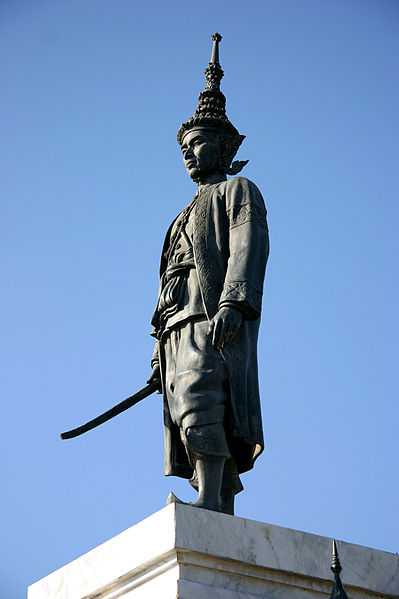
สมเด็จพระนารายณ์มหาราช

infobox royalty
| image = Narai.JPG
| caption = พระบรมราชานุสาวรีย์สมเด็จพระนารายณ์มหาราช สร้างขึ้นเมื่อปี พ.ศ. 2509 ใกล้กับศาลากลางจังหวัดลพบุรี
| name = สมเด็จพระนารายณ์มหาราช
| birth_style = พระราชสมภพ
| birth_place = พระราชวังโบราณ อยุธยา|พระราชวังหลวง
| death_place = พระที่นั่งสุทธาสวรรย์ (พระนารายณ์ราชนิเวศน์)|พระที่นั่งสุทธาสวรรย์ จังหวัดลพบุรี|เมืองลพบุรี
| succession = พระมหากษัตริย์ไทย|พระเจ้ากรุงศรีอยุธยา
| father = สมเด็จพระเจ้าปราสาททอง
| mother = พระราชเทวี
| spouse-type = พระมเหสี
| spouse = พระกษัตรีย์พระพันปี (ไม่ปรากฏพระนาม)
| issue = กรมหลวงโยธาเทพ "สมเด็จพระสรรเพชญ์ที่ 8" (เป็นที่ถกเถียง)
| dynasty = ราชวงศ์ปราสาททอง|ปราสาททอง
| reign = 26 ตุลาคม พ.ศ. 2199 - 11 กรกฎาคม พ.ศ. 2231 (31 ปี 260 วัน)
| enthronement = 26 ตุลาคม พ.ศ. 2199
| predecessor = สมเด็จพระศรีสุธรรมราชา
| successor = สมเด็จพระเพทราชา "(ราชวงศ์บ้านพลูหลวง)"
| title=สมเด็จพระรามาธิบดีที่ 3
สมเด็จพระนารายณ์มหาราช หรือ สมเด็จพระรามาธิบดีที่ 3 เป็นพระมหากษัตริย์ไทย|พระมหากษัตริย์รัชกาลที่ 27 แห่งอาณาจักรอยุธยา|กรุงศรีอยุธยา และเป็นพระมหากษัตริย์พระองค์ที่ 4 และพระองค์สุดท้ายของราชวงศ์ปราสาททอง โดยรัชสมัยของสมเด็จพระนารายณ์มหาราชนั้นเจริญรุ่งเรืองที่สุดในสมัยกรุงศรีอยุธยา เนื่องจากทรงได้เจริญสัมพันธไมตรีกับพระเจ้าหลุยส์ที่ 14 แห่งฝรั่งเศส|พระเจ้าหลุยส์ที่ 14 แห่งประเทศฝรั่งเศส|ฝรั่งเศส ในด้านการค้า มีการนำวิทยาการสมัยใหม่มาใช้ในประเทศไทยครั้งแรก ทำให้ทรงได้รับการยกย่องว่าเป็น 1 ใน 8 สมเด็จพระบูรพมหากษัตริย์ผู้ยิ่งใหญ่ในประเทศไทย ที่ทรงได้รับพระสมัญญานามว่าเป็น “มหาราช”
== พระราชประวัติ ==
=== พระราชสมภพ ===
สมเด็จพระนารายณ์มหาราช เสด็จพระราชสมภพเมื่อวันจันทร์ เดือนยี่ ปีวอก พ.ศ. 2175 (นับแบบปัจจุบัน พ.ศ. 2176) เป็นพระราชโอรสในสมเด็จพระเจ้าปราสาททอง กับพระราชเทวีไม่ปรากฏพระนาม"พระราชพงศาวดารกรุงศรีอยุธยา ฉบับพันจันทนุมาศ (เจิม) และเอกสารอื่น", หน้า 273 "คำให้การชาวกรุงเก่า" ระบุว่าพระชนนีของพระองค์ชื่อพระสุริยาคำให้การชาวกรุงเก่า, "ประชุมคำให้การกรุงศรีอยุธยา รวม 3 เรื่อง", หน้า 92-93 ส่วน "คำให้การขุนหลวงหาวัด" ระบุพระนามว่าพระอุบลเทวีคำให้การขุนหลวงหาวัด (ฉบับหลวง), "ประชุมคำให้การกรุงศรีอยุธยา รวม 3 เรื่อง", หน้า 339 และหม่อมหลวงมานิจ ชุมสาย ระบุพระนามว่าพระนางศิริธิดาหม่อมหลวงมานิจ ชุมสาย|M.L. Manich Jumsai (เขียน) ธิติมา พิทักษ์ไพรวัน (แปล). "สมเด็จพระนารายณ์ และโกษาปาน". กรุงเทพฯ:คุรุสภาลาดพร้าว, 2531, หน้า 17 และมีพระขนิษฐาร่วมพระมารดาคือกรมหลวงโยธาทิพ (หรือพระราชกัลยาณี)ส.พลายน้อย. "พระบรมราชินีและเจ้าจอมมารดาแห่งราชสำนักสยาม". พิมพ์ครั้งที่ 5. กรุงเทพฯ : ฐานบุ๊คส์, หน้า 23
พระราชบิดาและพระราชมารดาเป็นเครือญาติกัน หม่อมหลวงมานิจ ชุมสาย ระบุว่าพระมารดาของพระนารายณ์เป็น "...พระขนิษฐาต่างมารดาของพระเจ้าปราสาททอง" แต่งานเขียนของนิโคลาส์ เดอ แซร์แวส ระบุว่า มารดาเป็นพระราชธิดาในสมเด็จพระเจ้าทรงธรรมนิโคลาส์ เดอ แซร์แวส (เขียน) สันต์ ท. โกมลบุตร (แปล). "ประวัติศาสตร์ธรรมชาติและการเมืองแห่งราชอาณาจักรสยาม". พระนคร:ก้าวหน้า. 2506, หน้า 225 ส่วนพระราชบิดาคือสมเด็จพระเจ้าปราสาททอง เยเรเมียส ฟาน ฟลีต|ฟาน ฟลีต ระบุว่า เป็นลูกของน้องชายพระราชมารดาในสมเด็จพระเจ้าทรงธรรมดู เยเรเมียส ฟาน ฟลีต|Van Vliet, Jeremias. "The Short History of the Kings of Siam". Bangkok:The Siam Society. 1975, p. 94 อ้างใน นิธิ เอียวศรีวงศ์. "การเมืองไทยสมัยพระนารายณ์". พิมพ์ครั้งที่ 7. กรุงเทพฯ : มติชน. 2545, หน้า 27
พระองค์มีพระนมที่คอยอุปถัมภ์อำรุงมาแต่ยังทรงพระเยาว์คือเจ้าแม่วัดดุสิต ซึ่งเป็นญาติห่าง ๆ ของพระเจ้าปราสาททองเช่นกัน กับอีกท่านหนึ่งคือพระนมเปรม ที่ฟร็องซัว อ็องรี ตุรแปง (François Henry Turpin) ระบุว่าเป็นเครือญาติของสมเด็จพระนารายณ์"...พระเพทราชามีเชื้อสายกษัตริย์ และเป็นลูกพี่ลูกน้องกับสมเด็จพระนารายณ์..." อ้างใน ฟรังซัวส์ อังรี ตุรแปง (เขียน), สมศรี เอี่ยมธรรม (แปล). "ประวัติศาสตร์ไทยสมัยกรุงศรีอยุธยา". กรุงเทพฯ : กรมศิลปากร. 2522, หน้า 72-77
สมเด็จพระนารายณ์มหาราชเป็นพระอนุชาต่างพระมารดาในสมเด็จเจ้าฟ้าไชย และยังมีพระอนุชาต่างพระมารดาอีก ได้แก่ เจ้าฟ้าอภัยทศ (เจ้าฟ้าง่อย"ด้วยเหตุที่เจ้าฟ้าอภัยทศมีพระวรกายพิการง่อยเปลี้ย คนทั่วไปจึงมักเรียกพระองค์ตามอย่างปากตลาดว่า 'เจ้าฟ้าง่อย'" อ้างใน สุทธิศักดิ์ ระบอบ สุขสุวานนท์ (กันยายน 2552). "พงศาวดารกระซิบเรื่องโอรสลับสมเด็จพระนารายณ์". ศิลปวัฒนธรรม 30:11, หน้า 99, 116) เจ้าฟ้าน้อย พระไตรภูวนาทิตยวงศ์ พระองค์ทอง และพระอินทราชา
ใน "คำให้การขุนหลวงหาวัด" ระบุว่าพระองค์มีพระนามาภิไธยเดิมว่า พระนรินทกุมารคำให้การขุนหลวงหาวัด (ฉบับหลวง), "ประชุมคำให้การกรุงศรีอยุธยา รวม 3 เรื่อง", หน้า 413 หรือ "คำให้การชาวกรุงเก่า" เรียกว่า พระสุรินทกุมาร เมื่อแรกเสด็จพระบรมราชสมภพนั้น พระญาติเห็นพระโอรสมีสี่กร พระราชบิดาจึงโปรดเกล้าฯ พระราชทานนามว่า พระนารายณ์ หรือ พระเจ้าลูกเธอพระนารายณ์ราชกุมาร"พระราชพงศาวดารกรุงศรีอยุธยา ฉบับพันจันทนุมาศ (เจิม) และเอกสารอื่น", หน้า 277 ส่วนในคำให้การชาวกรุงเก่าและคำให้การขุนหลวงหาวัด เล่าว่าเมื่อเพลิงไหม้พระที่นั่งมังคลาภิเษก พระโอรสเสด็จไปช่วยดับเพลิง ผู้คนเห็นเป็นสี่กร จึงพากันขนานพระนามว่า พระนารายณ์
พระราชประวัติของสมเด็จพระนารายณ์นั้นเกี่ยวกับเรื่องปาฏิหาริย์อยู่มาก แสดงให้เห็นถึงอิทธิพลของพราหมณ์ เมื่อเทียบกับกษัตริย์องค์ก่อน ๆ ด้วยเหตุนี้เองพระราชประวัติของพระองค์จึงกล่าวถึงปาฏิหาริย์มหัศจรรย์ตามลำดับ คือ
* เมื่อพระนารายณ์มีพระชนม์ได้ 5 พรรษา ขณะเล่นน้ำ พระองค์ทรงถูกอสนีบาต พวกพี่เลี้ยง นางนม สลบหมดสิ้น แต่พระองค์ไม่เป็นไรแม้แต่น้อย
* เมื่อพระนารายณ์มีพระชนม์ได้ 9 พรรษา พระองค์ทรงถูกอสนีบาตที่พระราชวังบางปะอิน แต่พระองค์ก็ปลอดภัยดี
สมเด็จพระนารายณ์ทรงรับการศึกษาจากพระโหราธิบดี ซึ่งเป็นข้าราชการระดับสูงในพระราชวัง และพระอาจารย์พรหม พระพิมลธรรม รวมทั้งสมเด็จพระพุทธโฆษาจารย์และพระสงฆ์ที่มีสมณศักดิ์ระดับสูงในพระนคร
=== การครองราชย์ ===
ไฟล์:Narai (1632-1688).jpg|thumb|พระบรมฉายาลักษณ์สมเด็จพระนารายณ์มหาราช โดยทูตยุโรป
ไฟล์:Emblem of Thailand (1688).gif|right|thumb|ตราพระราชลัญจกร
สมเด็จพระนารายณ์มีส่วนสำคัญในการขึ้นครองราชย์ของสมเด็จพระศรีสุธรรมราชา โดยพระองค์ได้ร่วมมือกับสมเด็จพระศรีสุธรรมราชาในการชิงราชสมบัติจากสมเด็จเจ้าฟ้าไชย ซึ่งเป็นพระเชษฐาของพระองค์ โดยหลังจากที่พระองค์ช่วยสมเด็จพระศรีสุธรรมราชาขึ้นครองราชสมบัติได้แล้วนั้น สมเด็จพระศรีสุธรรมราชาทรงแต่งตั้งให้พระองค์ดำรงตำแหน่งพระมหาอุปราชและให้เสด็จไปประทับที่พระราชวังจันทรเกษม|พระราชวังบวรสถานมงคล หลังจากสมเด็จพระศรีสุธรรมราชาขึ้นครองราชสมบัติได้ 2 เดือนเศษ พระองค์ทรงชิงราชสมบัติจากสมเด็จพระศรีสุธรรมราชา
สมเด็จพระนารายณ์มหาราชเสด็จขึ้นครองราชสมบัติ เมื่อเวลาสองนาฬิกา วันพฤหัสบดี แรม 2 ค่ำ เดือน 12 จุลศักราช 1018 ปีวอก (ตรงกับวันที่ 15 ตุลาคม พ.ศ. 2199) ขณะมีพระชนมายุ 25 พรรษา มีพระนามจารึกในพระสุพรรณบัฏว่า
หลังจากประทับในกรุงศรีอยุธยาได้ 10 ปี พระองค์จึงโปรดเกล้าฯ ให้สร้างเมืองลพบุรีขึ้นเป็นราชธานีแห่งที่ 2 เมื่อปี พ.ศ. 2209 และเสด็จไปประทับที่ลพบุรีทุก ๆ ปี ครั้งละเป็นเวลานานหลายเดือน ด้วยเหตุผลว่า ทั้งสองรัชกาลนี้มีศัตรูมากมายรายรอบพระองค์ เนื่องจากการเข่นฆ่าฟันล้างบางพระราชวงศ์ด้วยกันมาหลายครั้งหลายหน รวมทั้งเรื่องของเสนาบดีใหม่และเก่าเผ่ทอง ทองเจือ, สมเด็จพระนารายณ์มหาราช
สมเด็จพระนารายณ์มหาราช มิเคยได้เป็นพระมหากษัตริย์ "ทรงธรรม" หรือ "ธรรมราชา" ในสายตาของทวยราษฎร์เลยแม้แต่น้อย ดังปรากฏใน "คำให้การชาวกรุงเก่า" ที่มีการเปรียบเทียบพระองค์กับสมเด็จพระเจ้าอยู่หัวบรมโกศ ก็จะพบว่าเชลยไทยชื่นชมพระมหากษัตริย์พระองค์หลังเสียมากกว่า นอกจากนี้ยังปรากฏในเอกสารของชาวตะวันตกที่ยืนยันความไม่เป็นที่นิยมของราษฎรอย่างชัดแจ้ง ทั้งนี้ก็เพราะตลอดรัชสมัยของพระองค์ล้วนมีการสงครามทั้งกับต่างประเทศและการปราบกบฏภายในประเทศ ชาวนาจึงต้องถูกเกณฑ์ไปรบหรืออาจทนทุกข์เพราะความแร้นแค้นของภาวะสงคราม ยังความทุกข์สู่ทวยราษฎร์และไม่มีประโยชน์อันใดต่อชาวนานิธิ เอียวศรีวงศ์. "การเมืองไทยสมัยพระนารายณ์". พิมพ์ครั้งที่ 7. กรุงเทพฯ : มติชน, 2545, หน้า 38
===การเสด็จสวรรคต===
ไฟล์:Lopburi Map.jpg|thumb|left|แผนผังเมืองหลวงแห่งลพบุรีของสมเด็จพระนารายณ์ ("Louvo" ในภาษาฝรั่งเศส)
สมเด็จพระนารายณ์ทรงประชวรหนักในเดือนพฤษภาคม พ.ศ. 2231 ไม่สามารถว่าราชการได้"วันสวรรคตของ 66 กษัตริย์", หน้า 252 ต่อมาได้เสด็จสวรรคตเมื่อ 11 กรกฎาคม พ.ศ. 2231 ณ พระที่นั่งสุทธาสวรรย์ (พระนารายณ์ราชนิเวศน์)|พระที่นั่งสุทธาสวรรย์ พระนารายณ์ราชนิเวศน์ จังหวัดลพบุรี"นามานุกรมพระมหากษัตริย์ไทย", หน้า 155 รวมครองราชสมบัติเป็นเวลา 32 ปี มีพระชนมพรรษา 56 พรรษา ภายหลัง สมเด็จพระเพทราชา โปรดให้อัญเชิญพระบรมศพจากลพบุรีสู่กรุงศรีอยุธยาผ่านทางเรือพระที่นั่งศรีสมรรถชัย
== เหตุการณ์ในรัชสมัย ==
=== ตั้งโรงพิมพ์หลวงครั้งแรกในสมัยอยุธยา ===
เมื่อ พ.ศ. 2205 สังฆราชหลุยส์ ลาโน (Louis Laneau) บาทหลวงชาวฝรั่งเศสที่มาพำนักในรัชสมัยสมเด็จพระนารายณ์มหาราชในขณะนั้นได้นำระบบการพิมพ์แบบฝรั่งเข้ามาใช้ในกรุงศรีอยุธยาเป็นครั้งแรก โดยแต่งและแปลหนังสือศาสนาคริสต์เป็นภาษาไทย 26 เล่ม หนังสือไวยากรณ์ไทย บาลี และพจนานุกรมไทย อย่างละ 1 เล่ม พร้อมสร้างศาลาเรียนที่เกาะมหาพราหมณ์ข้างเหนือกรุงศรีอยุธยา สมเด็จพระนารายณ์มหาราชทรงพอพระทัยระบบการพิมพ์แบบฝรั่งของสังฆราชหลุยส์ ลาโน จึงโปรดให้ตั้งโรงพิมพ์หลวงขึ้น ณ ศาลาดิน ใกล้วัดปืน เมืองลพบุรี โปรดให้เจ้าพระยาโกษาธิบดี (ปาน) เป็นผู้จัดการโรงพิมพ์หลวงอัมพร ทีขะระ และคณะ. (2541). "หนังสือเก่า หนังสือที่ระลึกงานแสดงนิทรรศการและการประกวดหนังสือหายากในโอกาสครบรอบ 20 ปี มหาวิทยาลัยสุโขทัยธรรมาธิราช งานมหกรรมการพิมพ์และหนังสือ '98 Printed and Book Fair '98 1-7 กันยายน 2541 ณ อาคารตรีศร มหาวิทยาลัยสุโขทัยธรรมาธิราช". นนทบุรี: มหาวิทยาลัยสุโขทัยธรรมาธิราช. 101 หน้า. หน้า 4.
* เกริกฤทธี ไทคูนธนภพ. (2555). "กงสุลฝรั่งเศสฟ้องหมอบลัดเลย์ฐานหมิ่นประมาท", "เรื่องอื้อฉาวและคดีความในอดีต". กรุงเทพฯ: สยามความรู้. 272 หน้า. หน้า 56.
* กำธร สถิรกุล. (2527). "ลายสือไทย ๗๐๐ ปี (ฉบับปรับปรุง)". กรุงเทพฯ: องค์การค้าของคุรุสภา. 262 หน้า. หน้า 98.
* กำธร สถิรกุล. (2515). "หนังสือและการพิมพ์". กรุงเทพฯ: มหาวิทยาลัยรามคำแหง. 390 หน้า. หน้า 196.
ต่อมาปี พ.ศ. 2213 ปีแอร์ ลองครัว (Pierre Langrois) บาทหลวงชาวฝรั่งเศสได้คิดจัดตั้งโรงพิมพ์สำหรับพิมพ์หนังสือไทยด้วยเนื่องจากกระดาษและค่าจ้างแรงงานในกรุงศรีอยุธยามีราคาถูก โดยให้ฝรั่งเศสจัดส่งช่างแกะตัวพิมพ์ มีชาวกรุงศรีอยุธยาในรัชสมัยพระองค์ที่รู้เรื่องการพิมพ์อยู่บ้าง เช่น เจ้าพระยาโกษาธิบดี (ปาน) หลวงกัลยาราชไมตรี และขุนศรีวิสารวาจาได้เรียนรู้การพิมพ์เมื่อคราวเป็นราชทูตไปกรุงฝรั่งเศส
โรงพิมพ์หลวงในกรุงศรีอยุธยาดำเนินการพิมพ์ได้ไม่นานนักก็ต้องยุติลงด้วยเหตุเกิดเหตุกบฏขึ้นเสียก่อน การสวรรคตของสมเด็จพระนารายณ์มหาราชเมื่อวันที่ 11 กรกฏาคม พ.ศ. 2231 และสมเด็จพระเพทราชา พระมหากษัตริย์พระองค์ใหม่ทรงไม่โปรดฝรั่งคณะทำงานประวัติการพิมพ์ในประเทศไทย. (2565). "กำเนิดการพิมพ์และโรงพิมพ์ในสยาม", "สยามพิมพการ: ประวัติศาสตร์การพิมพ์ในประเทศไทย". (พิมพ์ครั้งที่ 2). กรุงเทพฯ: มติชน. 792 หน้า. หน้า 25.
การตั้งโรงพิมพ์หลวงปรากฏในบันทึกของ ฟ. ฮีแลร์ ว่า:-
"ที่โรงเรียนมหาพราหมณ์นั้นท่านได้ตั้งโรงพิมพ์ขึ้นได้ด้วย นัยว่าสมเด็จพระนารายณ์ชอบพระไทยการพิมพ์ตามวิธีฝรั่งของท่านสังฆราชลาโน ถึงกับทรงโปรดให้ตั้งโรงพิมพ์ขึ้นที่เมืองลพบุรี เป็นส่วนของหลวงอีกโรงหนึ่งต่างหาก แต่เมื่อพระองค์สิ้นพระชนม์ลงแล้วพระเจ้าแผ่นดินต่อมาไม่ทรงโปรดของฝรั่ง การพิมพ์จึงเลยทรุดโทรมแต่นั้นมา"
== พระราชบุตร ==
ไฟล์:Kromluang Yothathep.JPG|right|thumb|150px|กรมหลวงโยธาเทพ ภาพพิมพ์สมัยคริสต์ศตวรรษที่ 17 จากหอสมุดแห่งชาติ กรุงปารีส
สมเด็จพระนารายณ์มหาราช มีพระราชธิดาเพียงพระองค์เดียวที่เกิดกับพระอัครมเหสีภาสกร วงศ์ตาวัน. "ไพร่ขุนนางเจ้า แย่งชิงบัลลังก์สมัยอยุธยา". กรุงเทพฯ:ยิปซี, 2553. หน้า 161 คือ กรมหลวงโยธาเทพ|เจ้าฟ้าสุดาวดี ที่ได้รับการสถาปนาพระอิสริยยศเป็น "กรมหลวงโยธาเทพ" ถือเป็นเจ้าฟ้าต่างกรมคู่แรก พร้อมกับกรมหลวงโยธาทิพ|เจ้าฟ้าศรีสุวรรณ พระขนิษฐา พระราชธิดาพระองค์ดังกล่าวมีพระราชอำนาจสูงมาก โดยจากหลักฐานของลาลูแบร์ได้กล่าวว่าเจ้าฟ้าพระองค์นี้ "...ดำรงอิสริยยศเยี่ยงพระมเหสี..."สุภัตรา ภูมิประภาส (กันยายน 2552). "นางออสุต:เมียลับผู้ทรงอิทธิพลแห่งการค้าเมืองสยาม". "ศิลปวัฒนธรรม" 30:11, หน้า 94 และบางครั้งชาวตะวันตกก็เรียกแทนว่าเป็น "ราชินี"สปอร์แดช มอร์แกน (เขียน), กรรณิกา จรรย์แสง (แปล). "เงาสยาม ยามผลัดแผ่นดินพระนารายณ์". กรุงเทพฯ : มติชน, 2554, หน้า 205 และหากมีผู้ใดเสกสมรสด้วยกับเจ้าฟ้าพระองค์นี้ก็ย่อมได้รับสิทธิธรรมเหนือราชบัลลังก์มากขึ้นด้วยนิธิ เอียวศรีวงศ์. "การเมืองไทยสมัยพระนารายณ์". พิมพ์ครั้งที่ 7. กรุงเทพฯ : มติชน, 2549. หน้า 84
นอกจากนี้ยังมีปรากฏในพงศาวดารที่เขียนในสมัยหลังว่าพระองค์มีพระราชโอรสลับคือหลวงสรศักดิ์ (ต่อมาคือสมเด็จพระสรรเพชญ์ที่ 8) ที่แพร่หลายมากที่สุดในราชสำนัก ใน "คำให้การขุนหลวงหาวัด" ระบุว่า เกิดจากพระราชชายาเทวี มีนามเดิมว่าเจ้าจอมสมบุญ ภายหลังได้มอบราชบุตรดังกล่าวกับเจ้าพระยาสุรศรี (พระเพทราชา)"คำให้การขุนหลวงหาวัด". นนทบุรี:มหาวิทยาลัยสุโขทัยธรรมาธิราช. 2547, หน้า 33-35 ส่วน "คำให้การชาวกรุงเก่า" ระบุว่า เกิดกับนางนักสนมที่ชื่อนางกุสาวดี เมื่อนางตั้งครรภ์ก็ได้ส่งนางไปอยู่กับเจ้าพระยาสุรสีห์ (คือพระเพทราชา)"คำให้การชาวกรุงเก่า." นนทบุรี:มหาวิทยาลัยสุโขทัยธรรมาธิราช. 2547, หน้า 96-97 ส่วน "พระราชพงศาวดารฯ ฉบับสมเด็จพระพนรัตน์ (แก้ว)" กลับให้ข้อมูลที่ต่างออกไปว่า มีพระนามเดิมว่า มะเดื่อ เกิดจากพระราชธิดาเจ้าเมืองเชียงใหม่ ภายหลังทรงให้พระเพทราชาไปดูแล ด้วยทรงละอายพระทัยที่เสพสังวาสกับนางลาว"พระราชพงศาวดารกรุงศรีอยุธยา และพงศาวดารเหนือ เล่ม 2". กรุงเทพฯ : องค์การค้าของคุรุสภา. 2504, หน้า 91-94
ในพงศาวดารของไทยปรากฏว่าพระองค์ไม่ทรงยกย่องพระโอรสลับพระองค์ใดที่เกิดกับพระสนมมีสิทธิในการสืบราชบัลลังก์ แต่ทรงหมายพระทัยให้มีพระราชโอรสที่ประสูติแต่พระอัครมเหสีสืบราชสมบัติเสียมากกว่า ดังปรากฏใน "คำให้การชาวกรุงเก่า" ว่า"คำให้การชาวกรุงเก่า." นนทบุรี:มหาวิทยาลัยสุโขทัยธรรมาธิราช. 2547, หน้า 96
ครั้นต่อมาพระนารายน์ทรงพระปริวิตกด้วยหาพระราชโอรสสืบราชตระกูลมิได้ จึงรับสั่งให้พระอรรคมเหษีตั้งสัตยาธิษฐานขอพระโอรส แต่นางนักสนมทั้งปวงนั้นมิได้รับสั่งขอ ด้วยไม่วางพระไทยกลัวจะเปนขบถอย่างพระสีสิงห์ พระศรีศิลป์ ที่สุดนางนักสนมคนใดมีครรภ์ขึ้นก็ให้รีดเสีย มิได้เกิดโอรสธิดาได้
ส่วนใน "คำให้การขุนหลวงหาวัด" ซึ่งถ่ายมาจากคำให้การชาวกรุงเก่าก็อธิบายไว้ดุจกัน แต่ได้ขยายความดังกล่าวว่า"คำให้การขุนหลวงหาวัด". นนทบุรี : มหาวิทยาลัยสุโขทัยธรรมาธิราช. 2547, หน้า 32-33
อันพระนารายณ์นั้นได้ขัดเคืองพระศรีศิลปกุมารแต่ครั้งนั้นมาว่าเปนขบถ เพราะเหตุว่ามิใช่ลูกของพระองค์ที่เกิดกับพระมเหษี จึงจะไม่เปนขบถ...อันพระมเหษีนั้นก็มีแต่พระราชธิดา มิได้มีเปนกุมาร พระองค์จึงรักษาศีลาจารวัตรปฏิบัติโดยธรรมสุจริต จะขอให้ได้พระโอรสอันเกิดในครรภ์พระมเหษี ก็มิได้ดั่งพระทัยปราร์ถนา จึงทรงพระโกรธ ครั้นเมื่อทรงพระโกรธขึ้นมา จึงตรัสกับพระสนมกำนัลทั้งปวงว่า ถ้าใครมีครรภ์ขึ้นมาแล้วจะให้ทำลายเสีย กูมิให้ได้สืบสุริยวงศต่อไป ต่อเมื่อเกิดในครรภ์พระมเหษี กูจึงจะมอบโภคัยศวรรยทั้งปวงให้ตามใจกูปรารภ ครั้นพระสนมกำนัลรู้ตัวว่ามีครรภ์ก็ต้องทูลพระองค์ ครั้นทราบก็ให้ทำลายเสียอย่างนั้นเปนหนักหนา
นอกจากนี้บาทหลวงเดอ แบส และพระราชพงศาวดาร ฉบับพระพนรัตน์ (แก้ว) ได้กล่าวถึงเรื่องที่สมเด็จพระนารายณ์ทรงรับเลี้ยงดูเด็กเล็กเลี้ยงดูในพระราชวังหลายคนโดยเลี้ยงดุจลูกหลวง แต่หากเด็กคนใดร้องไห้อยากกลับไปหาพ่อแม่เดิมก็ทรงอนุญาตส่งตัวคืนเดอะ แบส (เขียน), สันต์ ท. โกมลบุตร (แปล). "บันทึกความทรงจำของบาทหลวง เดอะ แบส เกี่ยวกับชีวิตและมรณกรรมของก็องสตังซ์ ฟอลคอน". นนทบุรี:ศรีปัญญา. 2550, หน้า 100-101 แต่ลาลูแบร์ได้อธิบายเพิ่มเติมว่า "...พระองค์ทรงพอพระทัยที่จะเลี้ยงไว้จนกระทั่งเด็กนั้นมีอายุได้ 7 ถึง 8 ขวบ พ้นนั้นไปเมื่อเด็กสิ้นความเป็นทารกแล้วก็จะไม่โปรดอีกต่อไป..." แต่มีเพียงคนเดียวที่โปรดปรานคือ พระปีย์ ทั้งยังโจษจันกันว่านี่อาจเป็นพระโอรสลับของสมเด็จพระนารายณ์ก็มีเดอ ลาลูแบร์ (เขียน), สันต์ ท. โกมลบุตร (แปล). "ราชอาณาจักรสยาม". กรุงเทพฯ : ก้าวหน้า. 2510, หน้า 43นิโกลาส์ แซร์แวส (เขียน) สันต์ ท. โกมลบุตร (แปล). "ประวัติศาสตร์ธรรมชาติและการเมืองแห่งราชอาณาจักรสยาม". นนทบุรี:ศรีปัญญา. 2550, หน้า 199-200 ขณะที่สมเด็จพระนารายณ์เองก็ทรงวางเฉยกับเรื่องพระปีย์เป็นโอรสลับเสียด้วยสุทธิศักดิ์ ระบอบ สุขสุวานนท์ (กันยายน 2552). "พงศาวดารกระซิบเรื่องโอรสลับสมเด็จพระนารายณ์". ศิลปวัฒนธรรม 30:11, หน้า 99, 116
ใน "พระราชพงศาวดาร ฉบับพระราชหัตถเลขา" กล่าวว่า พระองค์มีพระราชโอรสหนึ่งพระองค์พระนามว่า เจ้าฟ้าน้อย เมื่อโสกันต์แล้วพระราชทานนามว่า เจ้าฟ้าอภัยทศ แต่ในจดหมายเหตุและคำให้การขุนหลวงหาวัดกล่าวต้องกันว่า สมเด็จพระนารายณ์มหาราชไม่มีพระราชโอรส เจ้าฟ้าอภัยทศพระองค์นี้เป็นพระราชอนุชาของพระองค์
== พระราชกรณียกิจ ==
สมเด็จพระนารายณ์มหาราชเป็นพระมหากษัตริย์ที่ทรงพระปรีชาสามารถอย่างยิ่ง ทรงสร้างความรุ่งเรือง และความยิ่งใหญ่ให้แก่กรุงศรีอยุธยาเป็นอย่างมาก โดยทรงยกทัพไปตีเมืองเชียงใหม่ และหัวเมืองพม่าอีกหลายเมืองได้แก่ เมืองเมาะตะมะ สิเรียม ย่างกุ้ง หงสาวดี และมีกำลังสำคัญที่ทำให้สมเด็จพระนารายณ์นั้นสามารถยึดหัวเมืองของพม่าได้คือ เจ้าพระยาโกษาธิบดี (เหล็ก)
=== การต่างประเทศ===
ไฟล์:Narai observatory.jpg|thumb|300px|สมเด็จพระนารายณ์มหาราชทอดพระเนตรจันทรุปราคาร่วมกับคณะทูต นักบวชคณะเยสุอิต และนักดาราศาสตร์ชาวฝรั่งเศส เมื่อวันที่ 11 ธันวาคม พ.ศ. 2228 ณ พระที่นั่งเย็น ทะเลชุบศร เมืองลพบุรี
ความสัมพันธ์ระหว่างประเทศในสมัยสมเด็จพระนารายณ์รุ่งเรืองขึ้นมาอีกครั้ง โดยมีการติดต่อทั้งด้านการค้าและการทูตกับประเทศต่าง ๆ เช่น จีน ญี่ปุ่น อิหร่าน อังกฤษ และฮอลันดา มีชาวต่างชาติเข้ามาในพระราชอาณาจักรเป็นจำนวนมาก ในจำนวนนี้รวมถึงเจ้าพระยาวิชเยนทร์ (คอนสแตนติน ฟอลคอน) ชาวกรีกที่รับราชการตำแหน่งสูงถึงที่สมุหนายก ขณะเดียวกันยังโปรดเกล้าฯ ให้แต่งคณะทูตนำโดย เจ้าพระยาโกษาธิบดี (ปาน) ไปเจริญสัมพันธไมตรีกับราชสำนักฝรั่งเศส ในรัชสมัยพระเจ้าหลุยส์ที่ 14 ถึง 4 ครั้งด้วยกัน ผู้ที่เขียนเกี่ยวกับกรุงศรีอยุธยา และสยามมากที่สุดในสมัยนี้ก็คือ ซีมง เดอ ลา ลูแบร์
สมเด็จพระนารายณ์มหาราชเป็นพระมหากษัตริย์ผู้เป็นที่เลื่องลือพระเกียรติยศในพระบรมราชวิเทโศบายทางคบค้าสมาคมกับชาวต่างประเทศ รักษาเอกราชของชาติให้พ้นจากการเบียดเบียนของชาวต่างชาติและรับผลประโยชน์ทั้งทางวิทยาการและเศรษฐกิจที่ชนต่างชาตินำเข้ามา นอกจากนี้ ยังได้ทรงอุปถัมภ์บำรุงกวีและงานด้านวรรณคดีอันเป็นศิลปะที่รุ่งเรืองที่สุดในยุคนั้น เมื่อสมเด็จพระนารายณ์เสด็จเถลิงถวัยราชสมบัติ ณ ราชอาณาจักรศรีอยุธยาแล้ว ปัญหากิจการบ้านเมืองในรัชสมัยของพระองค์เป็นไปในทางเกี่ยวข้องกับชาวต่างประเทศเป็นส่วนใหญ่ ด้วยในขณะนั้น มีชาวต่างประเทศเข้ามาค้าขาย และอยู่ในราชอาณาจักรไทยมากว่าที่เคยเป็นมาในกาลก่อน ที่สำคัญมาก คือ ชาวยุโรปซึ่งเป็นชาติใหญ่มีกำลังทรัพย์ กำลังอาวุธ และผู้คน ตลอดจน มีความเจริญรุ่งเรืองทางวิทยาการต่าง ๆ เหนือกว่าชาวเอเซียมาก และชาวยุโรปเหล่านี้กำลังอยู่ในสมัยขยายการค้า ศาสนาคริสต์ และอำนาจทางการเมืองของพวกตนมาสู่ดินแดนตะวันออก
ไฟล์:Audience with Narai, 1685-10-18 (b).jpg|thumb|สมเด็จพระนารายณ์ทรงรับพระราชสาสน์จากพระเจ้าหลุยส์ที่ 14 แห่งฝรั่งเศส
ยกตัวอย่างเช่นในปี พ.ศ. 2230 (ค.ศ. 1687) ออกญาพระเสด็จสุเรนทราธิบดี พระยาพระคลัง และออกพระศรีพิพัทธ์รัตนราชโกษาได้ลงนามในสนธิสัญญาทางการค้ากับประเทศฝรั่งเศส
ในรัชสมัยของพระองค์นั้น ชาวดัตช์|ชาวฮอลันดาได้กีดกันการเดินเรือค้าขายของไทย ครั้งหนึ่งถึงกับส่งเรือรบมาปิดปากแม่น้ำเจ้าพระยา ขู่จะระดมยิงไทย จนไทยต้องผ่อนผันยอมทำสัญญายกประโยชน์การค้าให้ตามที่ต้องการ แต่เพื่อป้องกันมิให้ฮอลันดาข่มเหงไทยอีก สมเด็จพระนารายณ์จึงทรงสร้างเมืองลพบุรีไว้เป็นเมืองหลวงสำรอง อยู่เหนือขึ้นไปจากกรุงศรีอยุธยา และเตรียมสร้างป้อมปราการไว้คอยต่อต้านข้าศึก เป็นเหตุให้บาทหลวงชาวฝรั่งเศสที่มีความรู้ทางการช่าง และต้องการเผยแผ่ศาสนาคริสต์ นิกายโรมันคาทอลิก ได้เข้ามาอาสาสมัครรับใช้ราชการจัดกิจการเหล่านี้ ข้าราชการฝรั่งที่ทำราชการมีความดีความชอบในการปรับปรุงขยายการค้าของไทยขณะนั้นคือ เจ้าพระยาวิชเยนทร์ (คอนสแตนติน ฟอลคอน) ซึ่งกำลังมีข้อขุ่นเคืองใจกับบริษัทการค้าของอังกฤษที่เคยคบหาสมาคมกันมาก่อน เจ้าพระยาวิชเยนทร์ จึงดำเนินการเป็นคนกลาง สนับสนุนทางไมตรีระหว่างสมเด็จพระนารายณ์กับทางราชการฝรั่งเศส ซึ่งเป็นรัชสมัยของพระเจ้าหลุยส์ที่ 14 แห่งฝรั่งเศส
ไฟล์:Siamese envoys at Versailles.jpg|400px|left|thumbnail|ราชทูตสยามไปฝรั่งเศส (พ.ศ. 2229)|ราชทูตสยามนำโดยโกษาปานเข้าเฝ้าพระเจ้าหลุยส์ที่ 14 ที่ ห้องกระจก พระราชวังแวร์ซาย ณ วันที่ 1 กันยายน พ.ศ. 2229 (ค.ศ. 1686)
ฝ่ายสมเด็จพระนารายณ์กำลังมีพระทัยระแวงเกรงฮอลันดายกมาย่ำยี และได้ทรงทราบถึงพระบรมเดชานุภาพของพระเจ้าหลุยส์ที่ 14 ในยุโรปมาแล้ว จึงเต็มพระทัยเจริญทางพระราชไมตรีกับพระเจ้าหลุยส์ที่ 14 ไว้ เพื่อให้ฮอลันดาเกรงขาม ด้วยเหตุนี้ในรัชกาลสมเด็จพระนารายณ์ จึงได้มีการส่งทูตไปสู่พระราชสำนักฝรั่งเศส และต้อนรับคณะทูตฝรั่งเศสอย่างเป็นงานใหญ่ถึงสองคราว แต่การคบหาสมาคมกับชาติมหาอำนาจคือฝรั่งเศสในยุคนั้นก็มิใช่ว่าจะปลอดภัย ด้วยพระเจ้าหลุยส์ที่ 14 มีพระบรมราโชบายที่จะให้สมเด็จพระนารายณ์ และประชาชนชาวไทยรับนับถือคริสต์ศาสนา ซึ่งบาทหลวงฝรั่งเศสนำมาเผยแผ่ โดยพระเจ้าหลุยส์ที่ 14 ทรงส่งพระราชสาสน์มาทูลเชิญสมเด็จพระนารายณ์เข้ารับ นับถือคริสต์ศาสนาพร้อมทั้งเตรียมบาทหลวงมาไว้คอยถวายศีลด้วย แต่สมเด็จพระนารายณ์ได้ทรงใช้พระปรีชาญาณตอบปฏิเสธอย่างทะนุถนอมไมตรี ทรงขอบพระทัยพระเจ้าหลุยส์ที่มีพระทัยรักใคร่พระองค์ถึงแสดงพระปรารถนาจะให้ร่วมศาสนาด้วย แต่เนื่องด้วยพระองค์ยังไม่เกิดศรัทธาในพระทัย ซึ่งก็อาจเป็นเพราะพระเป็นเจ้าประสงค์ที่จะให้นับถือศาสนาคนละแบบคนละวิธี เช่นเดียวกับที่ทรงสร้างมนุษย์ให้ผิดแผกเชื้อชาติเผ่าพันธุ์ หรือทรงสร้างสัตว์ให้มีหลายชนิดหลายประเภทก็ได้ หากพระเป็นเจ้ามี พระประสงค์จะให้พระองค์ท่านเข้ารับนับถือศาสนาตามแบบตามลัทธิที่พระเจ้าหลุยส์ทรงนับถือแล้ว พระองค์ก็คงเกิดศรัทธาขึ้นในพระทัย และเมื่อนั้นแหละ พระองค์ท่านก็ไม่รังเกียจที่จะทำพิธีรับศีลร่วมศาสนาเดียวกัน
นอกจากนี้พระองค์ยังทรงรับเอาวิทยาการสมัยใหม่มาใช้ เช่น กล้องดูดาว และยุทโธปกรณ์บางประการ รวมทั้งยังมีการรับเทคโนโลยีการสร้างน้ำพุ จากชาวยุโรป และวางระบบท่อประปาภายในพระราชวังอีกด้วย"
=== วรรณกรรมในรัชกาล ===
ไฟล์:La Loubere Kingdom of Siam.jpg|130px|ชาวสยามวาดโดยซีมง เดอ ลา ลูแบร์ ทูตชาวฝรั่งเศส|thumb
สมเด็จพระนารายณ์มิใช่เพียงทรงพระปรีชาสามารถทางด้านการทูตเท่านั้น หากทรงเป็นกวีและทรงอุปถัมภ์กวีในยุคของพระองค์อย่างมากมาย กวีลือนามแห่งรัชสมัยของพระองค์ คือ พระโหราธิบดี หรือพระมหาราชครู ผู้ประพันธ์หนังสือจินดามณี (ตำรา)|จินดามณี ซึ่งเป็นตำราเรียนภาษาไทยเล่มแรก และตอนหนึ่งของเรื่องสมุทรโฆษคำฉันท์ (อีกตอนหนึ่งเป็นพระราชนิพนธ์ของสมเด็จพระนารายณ์)
วรรณกรรมที่ปรากฏหลักฐานว่าแต่งขึ้นในรัชกาลสมเด็จพระนารายณ์ เช่น
* สมุทรโฆษคำฉันท์ ส่วนตอนต้นเชื่อกันว่าพระมหาราชครูเป็นผู้แต่งแต่ถึงแก่อนิจกรรมเสียก่อน สมเด็จพระนารายณ์จึงพระราชนิพนธ์ต่อ โดยเริ่มที่ตอน "พิศพระกุฎีอาศรมสถานตระกาลกล" ไปจนถึง "ตนกูตายก็จะตายผู้เดียวใครจะแลดู โอ้แก้วกับตนกู ฤเห็น"
* คำฉันท์กล่อมช้าง (ของเก่า) เป็นผลงานของขุนเทพกวี สันนิษฐานว่าแต่งในคราวสมโภชขึ้นระวางเจ้าพระยาบรมคเชนทรฉัททันต์ เมื่อ พ.ศ. 2216 เป็นต้น
* พระราชพงศาวดารกรุงเก่า ฉบับหลวงประเสริฐ ไม่ทราบผู้แต่ง แต่มีการระบุว่าเกิดจากการที่มีรับสั่งใน จ.ศ. 1042 (พ.ศ. 2223) ให้คัดจดหมายเหตุต่าง ๆ เข้าด้วยกัน
* ตำราพระโอสถพระนารายณ์กรมศิลปากร. (2508). ตำราพระโอสถพระนารายณ์. พิมพ์เป็นอนุสรณ์ในงานฌาปนกิจศพ นายจอน ศุภลักษณ์ ณ เมรุวัดแก้วฟ้าล่าง วันที่ ๘ กุมภาพันธ์ ๒๕๐๘. (พิมพ์ครั้งที่ 7). พระนคร: ชวนพิมพ์. 104 หน้า. ตำรายาสมัยอยุธยาซึ่งยังไม่ได้รวบรวมเป็นคัมภัร์ ประกอบด้วยตำรับยาแพทย์แผนไทย จีน อินเดีย และฝรั่ง วันคืนตั้งประโอสถคือระหว่างปีกุน จุลศักราช ๑๐๒๑ ถึงปีฉลู จุลศักราช ๑๐๒๓ (พ.ศ. 2202–24)ภัทรพร สิริกาญจน. (2556). "การแพทย์แผนไทย : คุณค่าและความสำคัญทางพุทธปรัชญา และลัทธิหลังนวยุค", วารสารราชบัณฑิตยสถาน, 19(1): 211. มกราคม-มีนาคม 2557. อ้างใน "การประชุมสำนักธรรมศาสตร์และการเมือง ราชบัณฑิตยสถาน วันพุธที่ ๑๗ ธันวาคม พ.ศ. ๒๕๕๖".ทรงสรรค์ นิลกำแหง และสมชัย บวรกิตติ. (2545). "โรคภัยไข้เจ็บในรัชสมัยสมเด็จพระนารายณ์มหาราช", วารสารราชบัณฑิตยสถาน, 27(3): 858. (กรกฎาคม-กันยายน 2545). ตรงกับรัชกาลสมเด็จพระนารายณ์มหาราช มีชื่อแพทย์หลวงในสมัยอยุธยาซึ่งเป็นแพทย์ชั้นครู (คุรุแพทย์) จำนวน 8 คน คือ ออกพระสิทธิสารพราหมณ์เทศเจ้ากรมหมอยาขวา ออกพระแพทยพงษาเจ้ากรมโรงพระโอสถ พระแพทยโอสถฝรั่ง ออกขุนประสิทธิโอสถจีน ออกขุนทิพยจักรเจ้ากรมหมอยาขวา พระฤๅษี (ไม่ปรากฏนาม) เมสีหมอฝรั่ง และนายเพ็ชรปัญญา (หมอเชลยศักดิ์) นับเป็นตำรับยาที่ถูกรวบรวมขึ้นครั้งแรกในประวัติศาสตร์การแพทย์แผนไทยกำพล จำปาพันธ์. (2563). "ตำราพระโอสถพระนาราย์กับสังคมเมืองท่านานาชาติในประวัติศาสตร์อยุธยา-อุษาคเนย์ ช่วงคริสต์วรรษที่ ๑๗-๑๘", มนุษย์อยุธยา ประวัติศาสตร์สังคมจากข้าวปลา หยูกยส ตำรา SEX. (พิมพ์ครั้งที่ 2). กรุงเทพฯ: มติชน. 336 หน้า.
* กาพย์ห่อโคลงพระศรีมโหสถโชษิตา มณีใส. (2551). "สุภาษิต (ประดิษฐ์) พระร่วง", วารสารราชบัณฑิตยสถาน, 33(3):160. (กรกฎาคม-กันยายน 2551). กล่าวถึงชายหญิงแต่งกายสวยงามชมการละเล่นมหรสพในงานเฉลิมการขึ้นครองราชย์ของพระเจ้าแผ่นดิน
* จินดามณี (ตำรา)|จินดามณี
==ชื่อสถานที่อันเนื่องด้วยพระปรมาภิไธย==
* วัดพระนารายณ์มหาราช (วัดกลาง) จังหวัดนครราชสีมา
* พิพิธภัณฑสถานแห่งชาติ สมเด็จพระนารายณ์ จังหวัดลพบุรี
* ถนนนารายณ์มหาราช จังหวัดลพบุรี
* พระนารายณ์ราชนิเวศน์ จังหวัดลพบุรี
* หน่วยบัญชาการสงครามพิเศษ ค่ายสมเด็จพระนารายณ์มหาราช จังหวัดลพบุรี
* วงเวียนพระนารายณ์มหาราช|พระบรมราชานุสาวรีย์สมเด็จพระนารายณ์มหาราช จังหวัดลพบุรี
* พระบรมราชานุสาวรีย์สมเด็จพระนารายณ์มหาราช ณ อุทยานราชภักดิ์ จังหวัดประจวบคีรีขันธ์
* โรงพยาบาลพระนารายณ์มหาราช จังหวัดลพบุรี
* โรงพยาบาลเมืองนารายณ์ จังหวัดลพบุรี
* โรงเรียนพระนารายณ์ จังหวัดลพบุรี
* โรงเรียนกองทัพบกอุปถัมภ์ค่ายนารายณ์ศึกษา จังหวัดลพบุรี
* สวนสาธารณะสมเด็จพระนารายณ์มหาราช จังหวัดลพบุรี
* นารายณ์ฮิลส์กอลฟ์ จังหวัดลพบุรี
* ค่ายลูกเสือพระนารายณ์ จังหวัดลพบุรี
* สโมสรโรตารีพระนารายณ์ลพบุรี จังหวัดลพบุรี
==ในวัฒนธรรมสมัยนิยม==
* ภาพยนตร์อิงประวัติศาสตร์เรื่อง พันท้ายนรสิงห์ (ภาพยนตร์ พ.ศ. 2558)|"พันท้ายนรสิงห์" (พ.ศ. 2558) รับบทโดย สุเชาว์ พงษ์วิไล
* ละครโทรทัศน์อิงประวัติศาสตร์เรื่อง "บุพเพสันนิวาส" (พ.ศ. 2561) และ "พรหมลิขิต" (พ.ศ. 2566) ออกฉายครั้งแรกทางสถานีโทรทัศน์ไทยทีวีสีช่อง 3 มีตัวละครหนึ่งชื่อ ""ขุนหลวงนารายณ์"" รับบทโดยปราปต์ปฎล สุวรรณบาง
== พงศาวลี ==
ahnentafel-compact5
|style=font-size: 90%; line-height: 110%;
|border=1
|boxstyle=padding-top: 0; padding-bottom: 0;
|boxstyle_1=background-color: #fcc;
|boxstyle_2=background-color: #fb9;
|boxstyle_3=background-color: #ffc;
|boxstyle_4=background-color: #bfc;
|boxstyle_5=background-color: #9fe;
|1= 1. 
|2= 2. สมเด็จพระเจ้าปราสาททอง
|3= 3. พระราชเทวี
|4= 4. ออกญาศรีธรรมาธิราช
== ดูเพิ่ม ==
* รายพระนามพระมหากษัตริย์ไทย
== อ้างอิง ==
; เชิงอรรถ
; บรรณานุกรม
*
*
== หนังสืออ่านเพิ่ม ==
* Cruysse, Dirk van der (2002). "Siam and the West". Chiang Mai: Silkworm
* Marcinkowski, M. Ismail (2005). "From Isfahan to Ayutthaya: Contacts between Iran and Siam in the 17th Century. With a foreword by Professor Ehsan Yarshater, Columbia University ". Singapore: Pustaka Nasional
* Muhammad Rabi' ibn Muhammad Ibrahim, J. O'Kane (trans.) (1972). "The Ship of Sulaiman". London: Routledge
* Smithies, M. (1999). "A Siamese Embassy Lost in Africa, 1686." Chiang Mai: Silkworm
* Smithies, M., Bressan, L., (2001). "Siam and the Vatican in the Seventeenth Century". Bangkok: River
* Smithies, M., Cruysse, Dirk van der (2002). "The Diary of Kosa Pan: Thai Ambassador to France, June-July 1686". Seattle: University of Washington Press
* Wyatt, DK (1984). "Thailand: A Short History". Chiang Mai: Silkworm
หมวดหมู่:สมเด็จพระนารายณ์มหาราช|
หมวดหมู่:มหาราชแห่งประเทศไทย
หมวดหมู่:พระราชโอรสในพระมหากษัตริย์ไทย
หมวดหมู่:กรมพระราชวังบวรสถานมงคล
หมวดหมู่:กวีชาวไทย
หมวดหมู่:ผู้นำที่ได้อำนาจจากรัฐประหาร